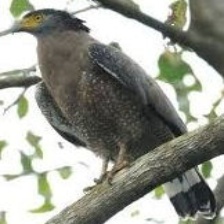
Species: CRESTED SERPENT EAGLE
Scientific name: SPILORNIS CHEELA